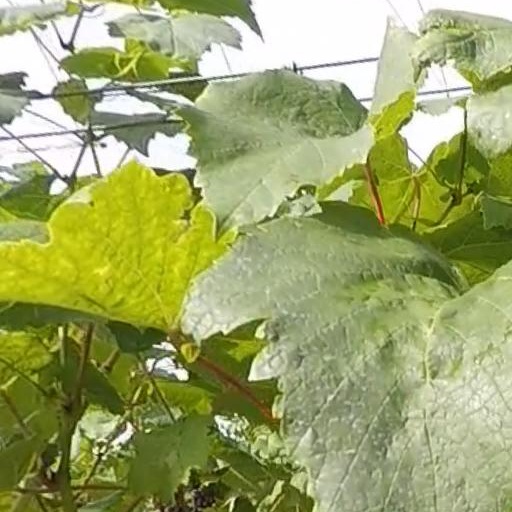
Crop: grape